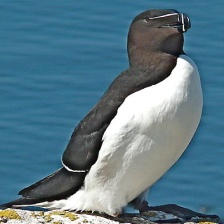
Species: RAZORBILL
Scientific name: ALCA TORDA